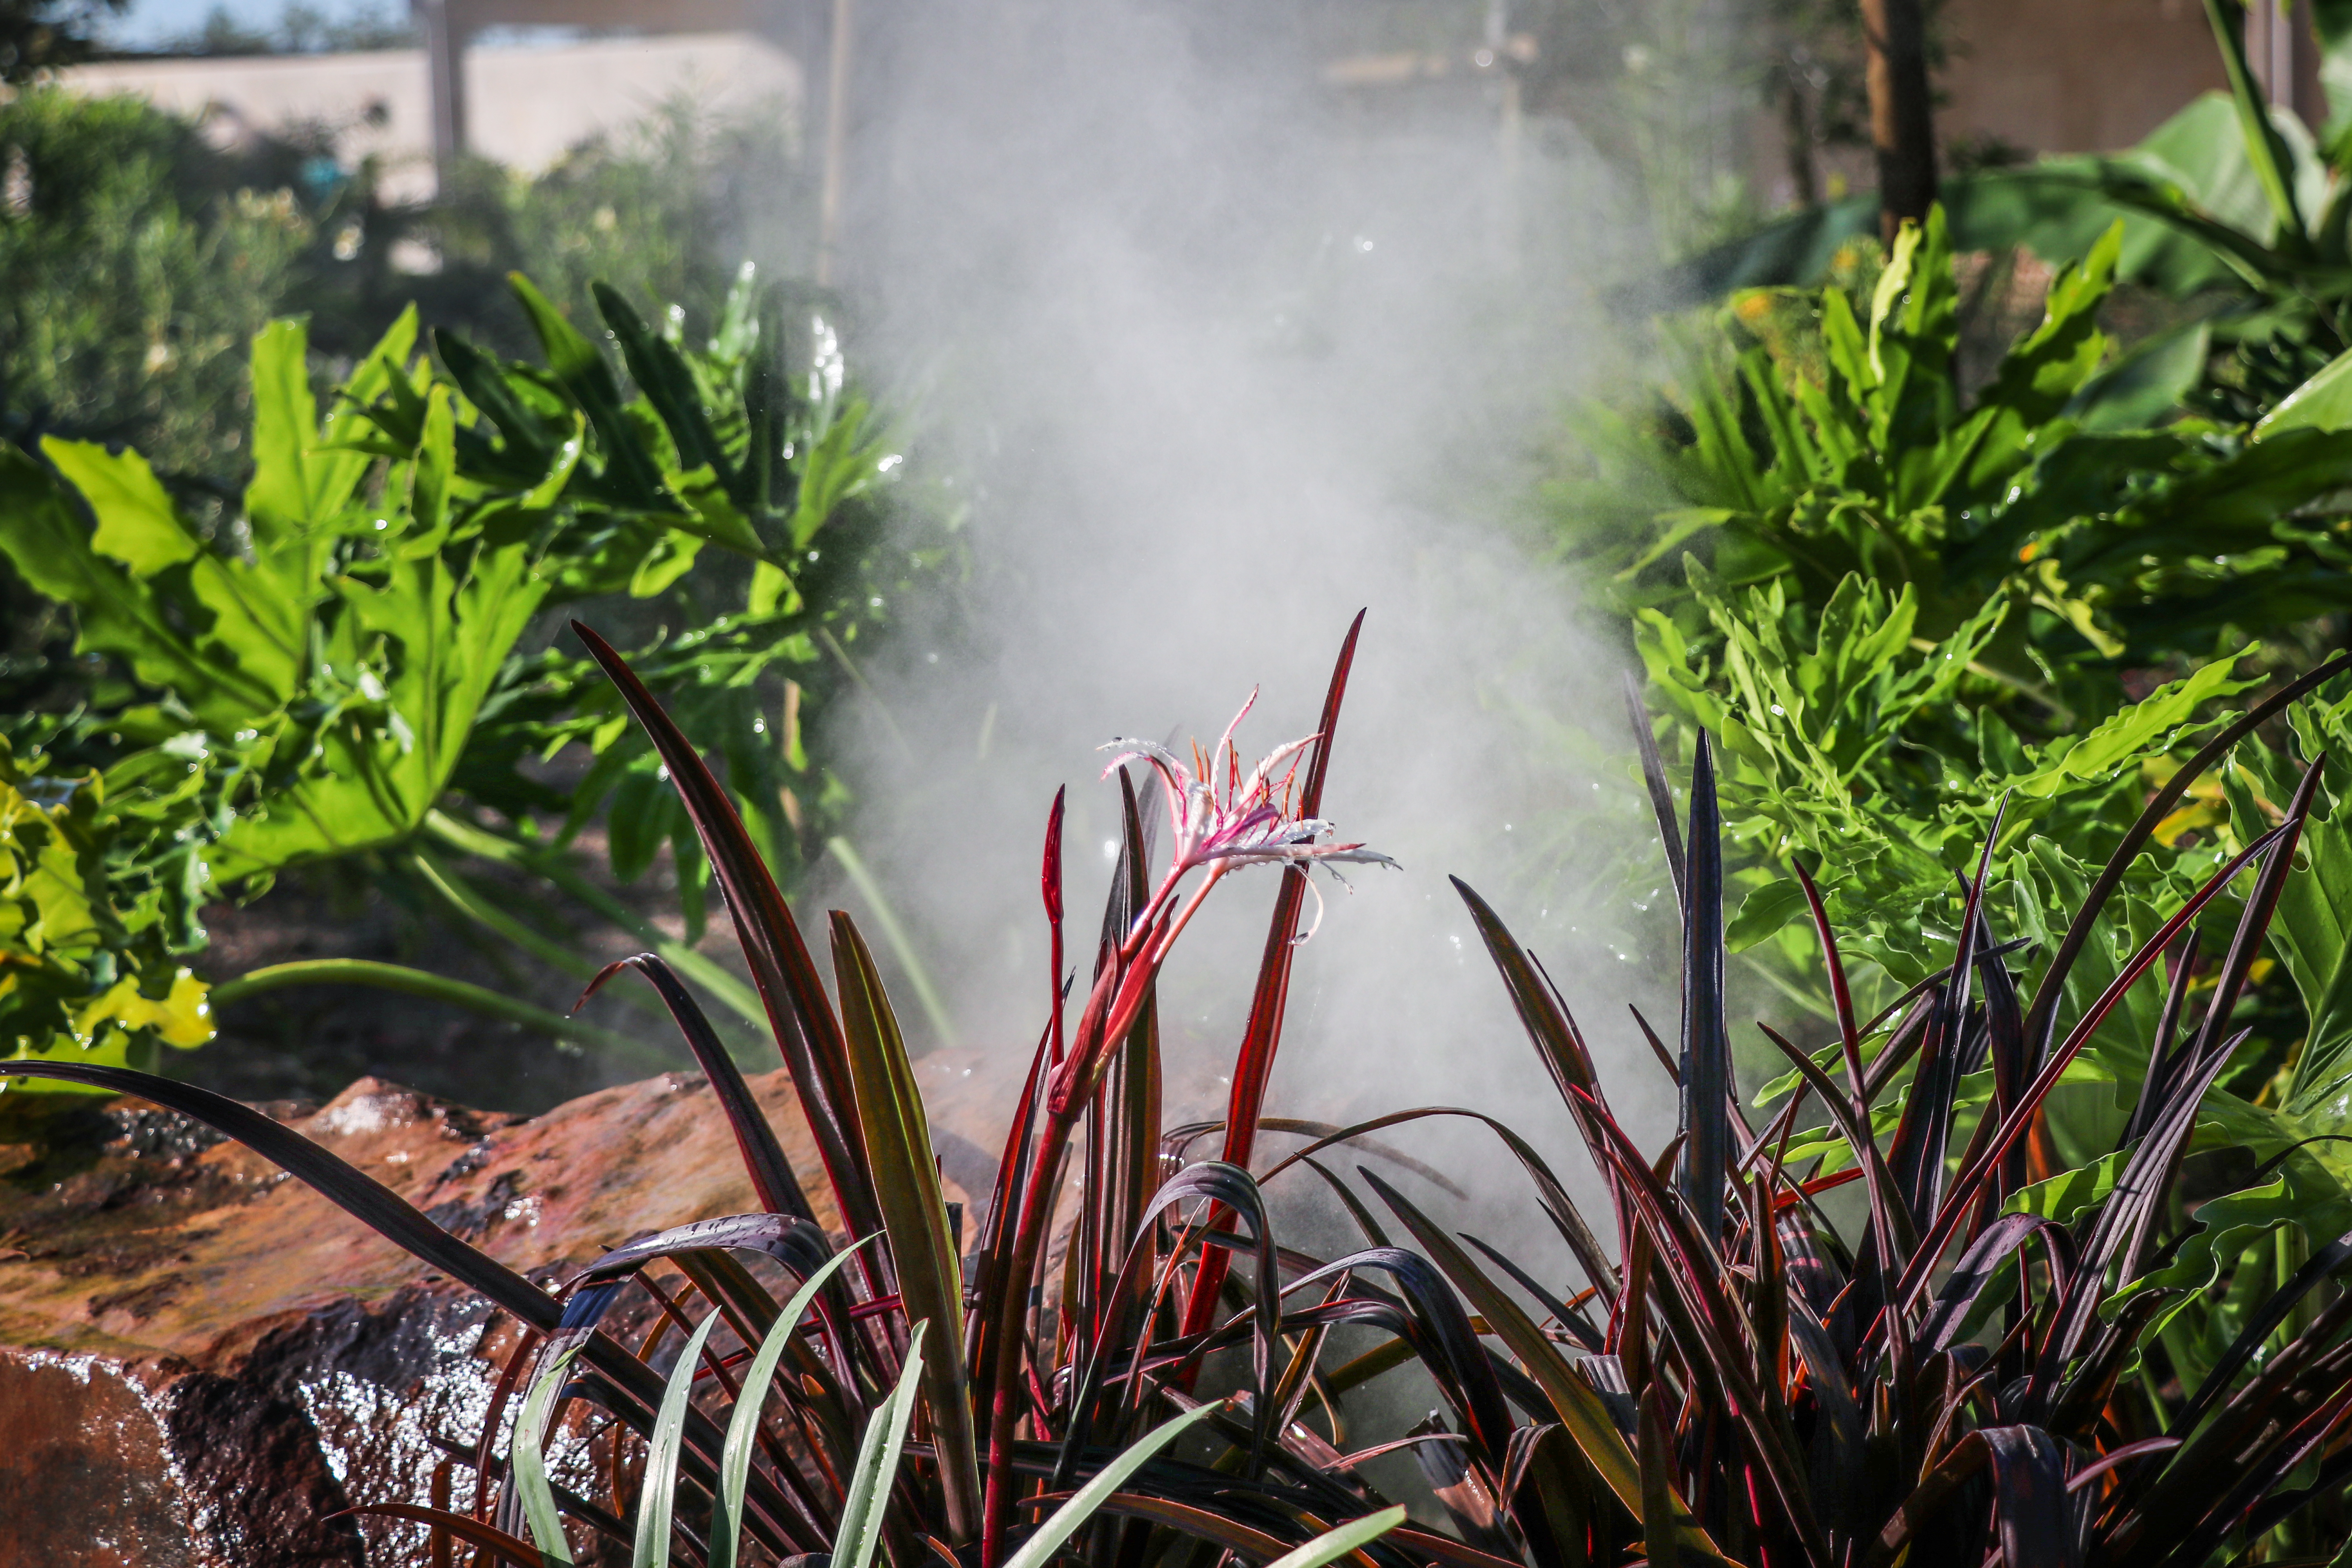
park, botanicgarden, houston, houstontx, nature, plants, flowers, vegetation, terrestrial plant, plant, flower, botany, grass family, grass, leaf, spring, sunlight, garden, nepenthes, herb, sedge family, bromeliaceae, perennial plant